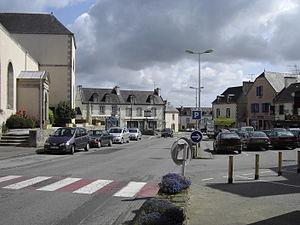
Commune de Plonéour-Lanvern, dans le finistère
Plonéour-Lanvern est une commune du département du Finistère, dans la région Bretagne, en France. C'est la commune la plus étendue du pays Bigouden. Elle se situe sur la côte Atlantique, le long de la Baie d'Audierne, et à 15 km de Quimper. C'est une commune animée et passante car elle est considérée comme "le carrefour du Pays Bigouden".